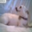
Label: dog